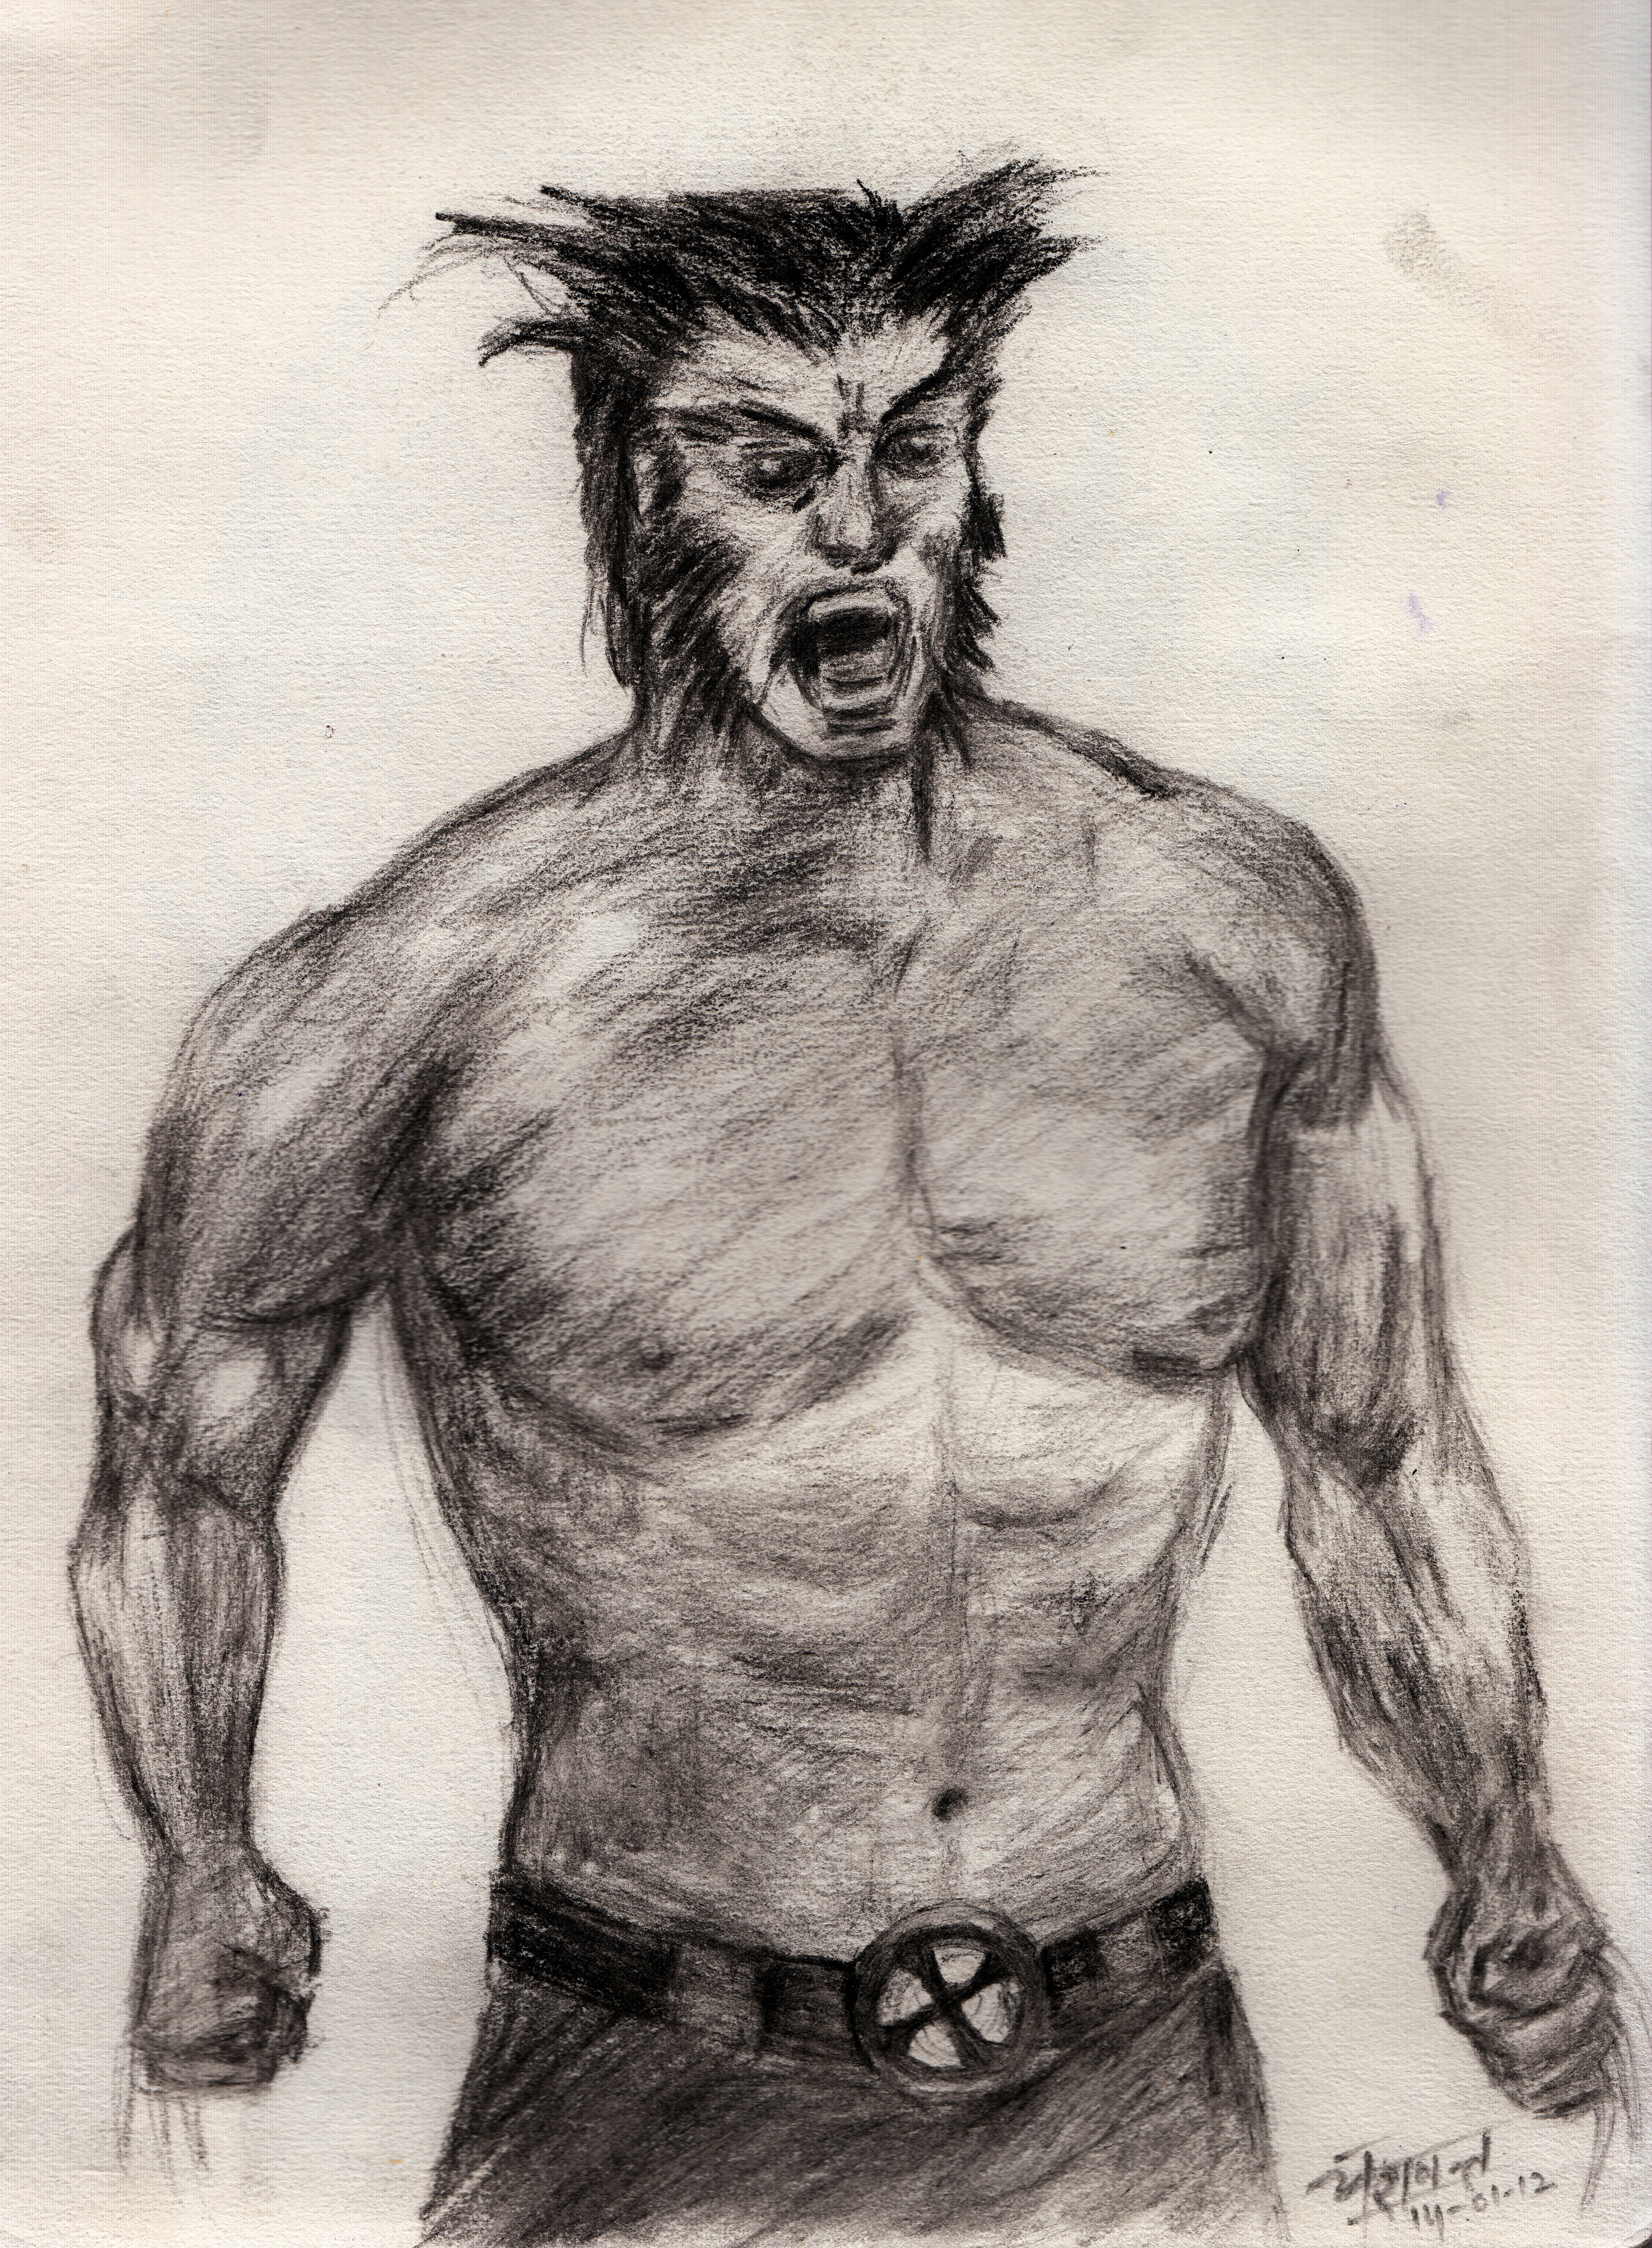
art, man, figure drawing, drawing, sketch, black and white, male, human, fictional character, muscle, trunk, artwork, chest, illustration, portrait, mythical creature, visual arts, self portrait, neck